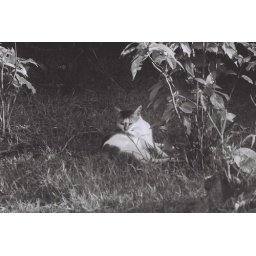
cat near my home